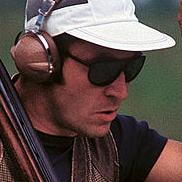
Age: 37